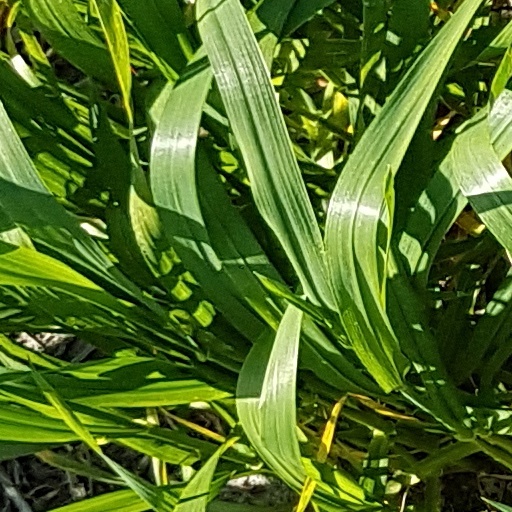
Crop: wheat